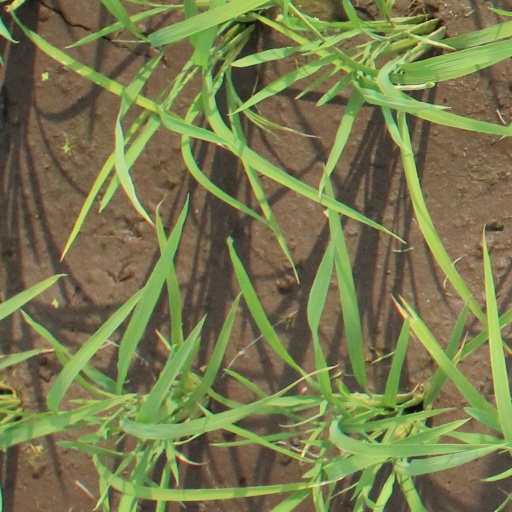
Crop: rice